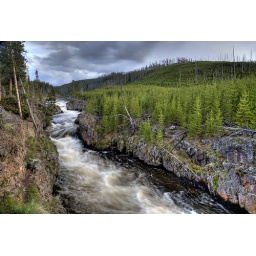
The firehole river in early evening rushes through the firehole river canyon in yellowstone national park,wyoming